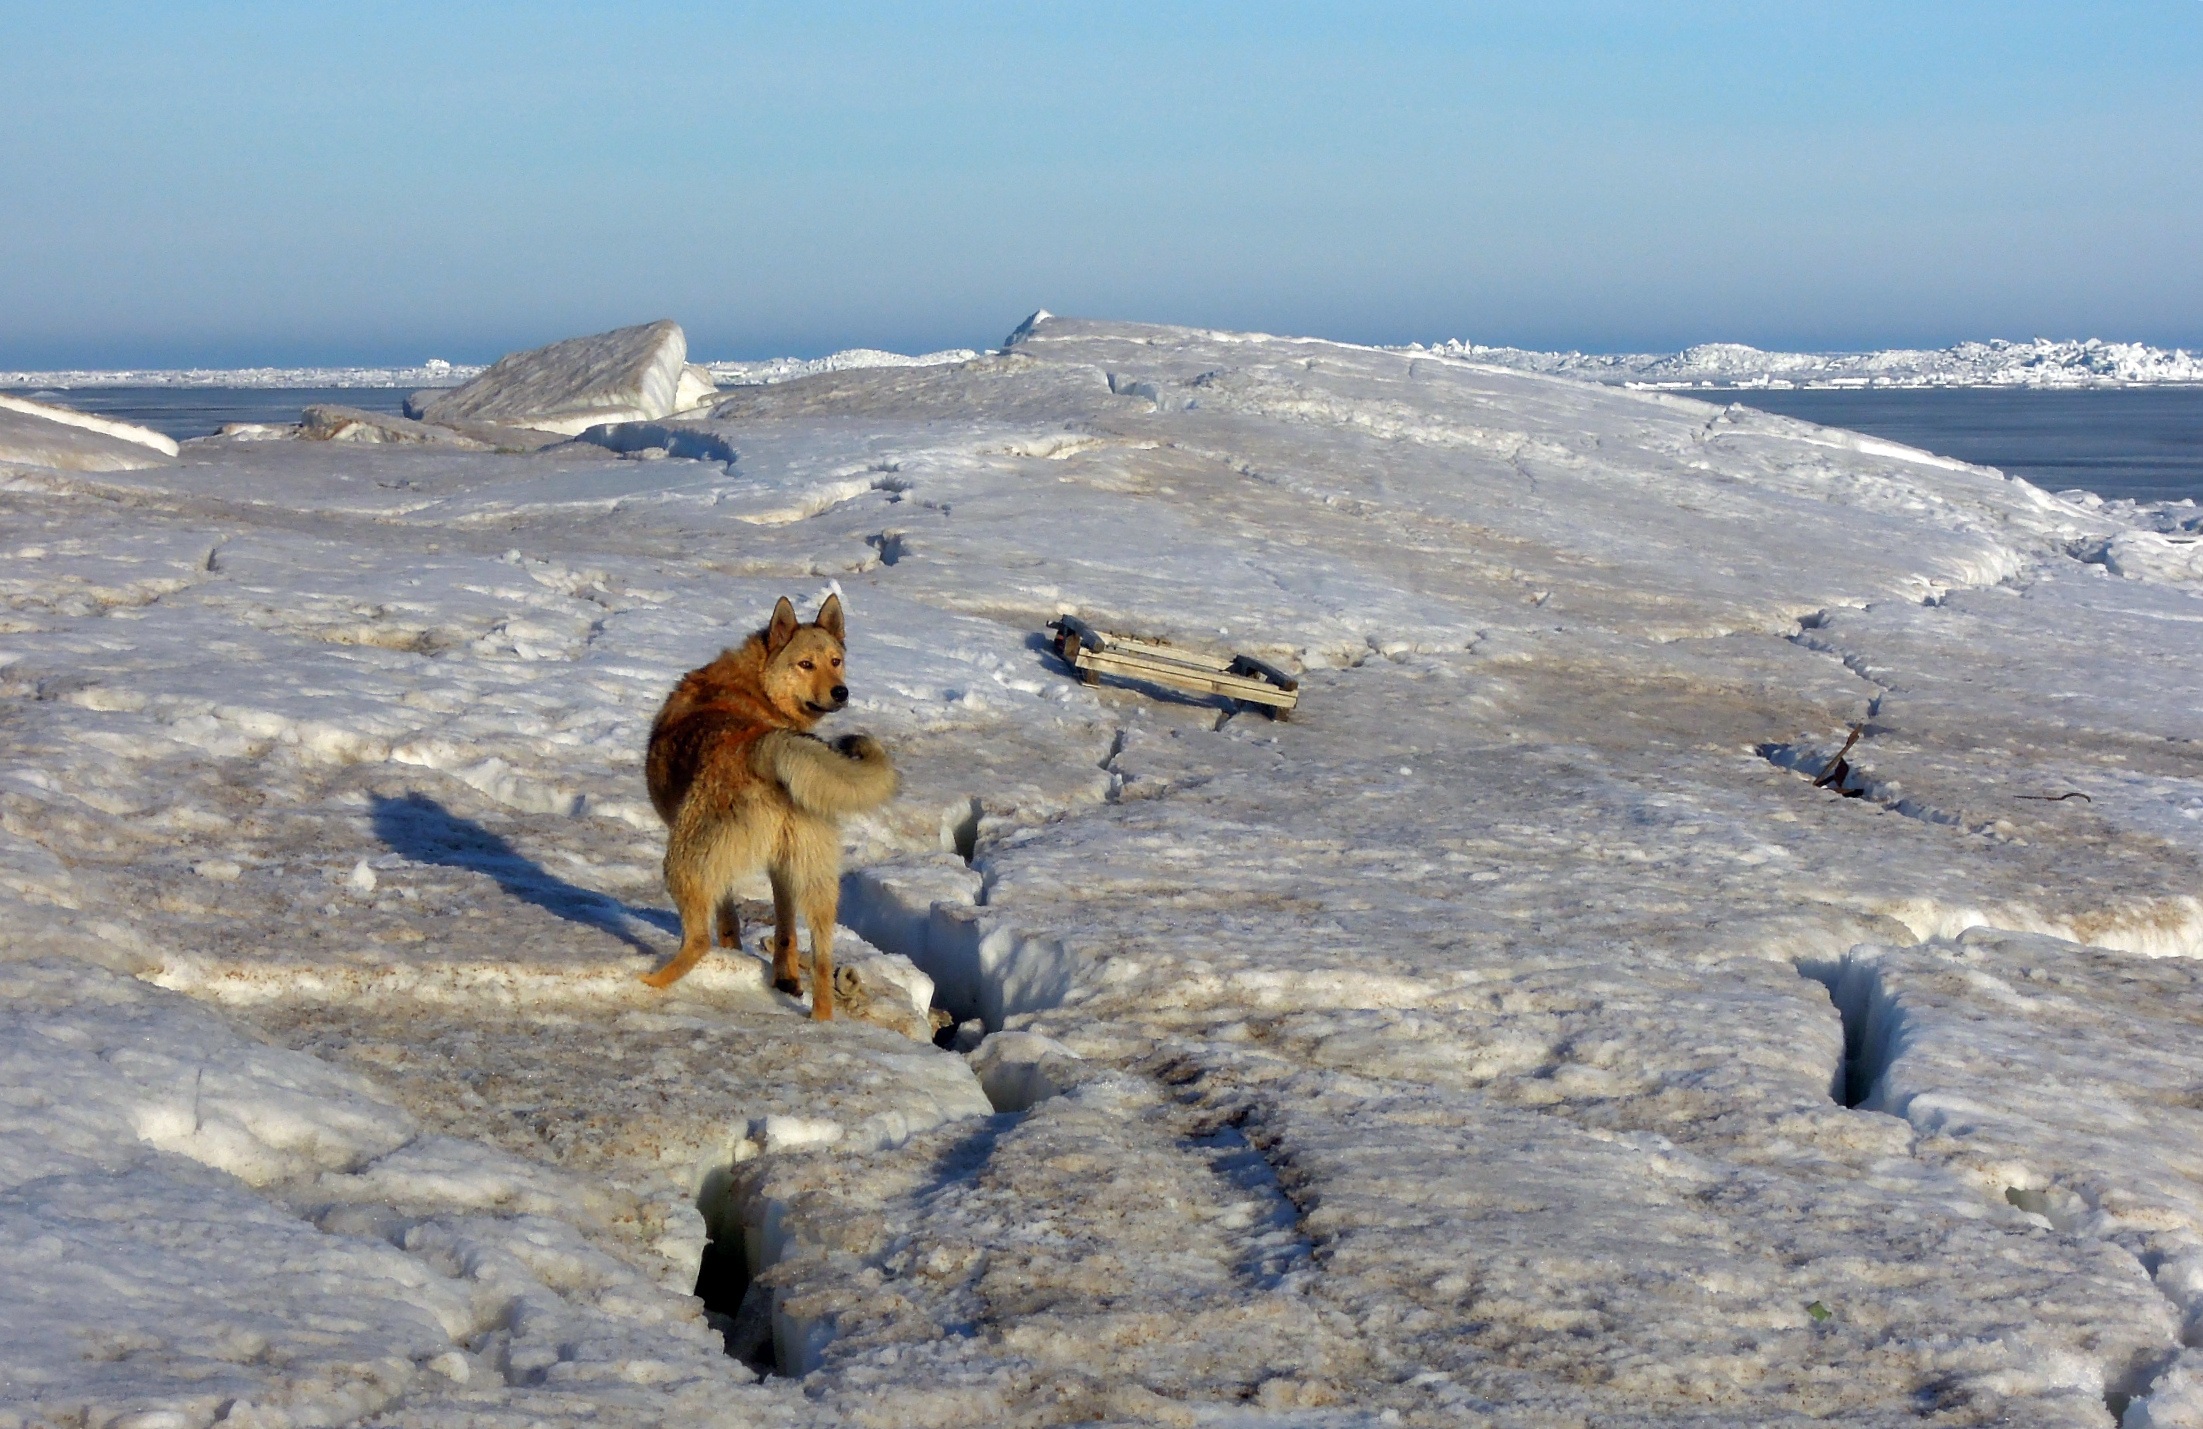
mountain, snow, winter, view, dog, ice, pet, spring, weather, arctic, pets, animals, redhead, views, tundra, man's best friend, mutts, dog like mammal